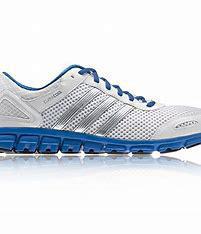
Brand: adidas
Model: Climacool